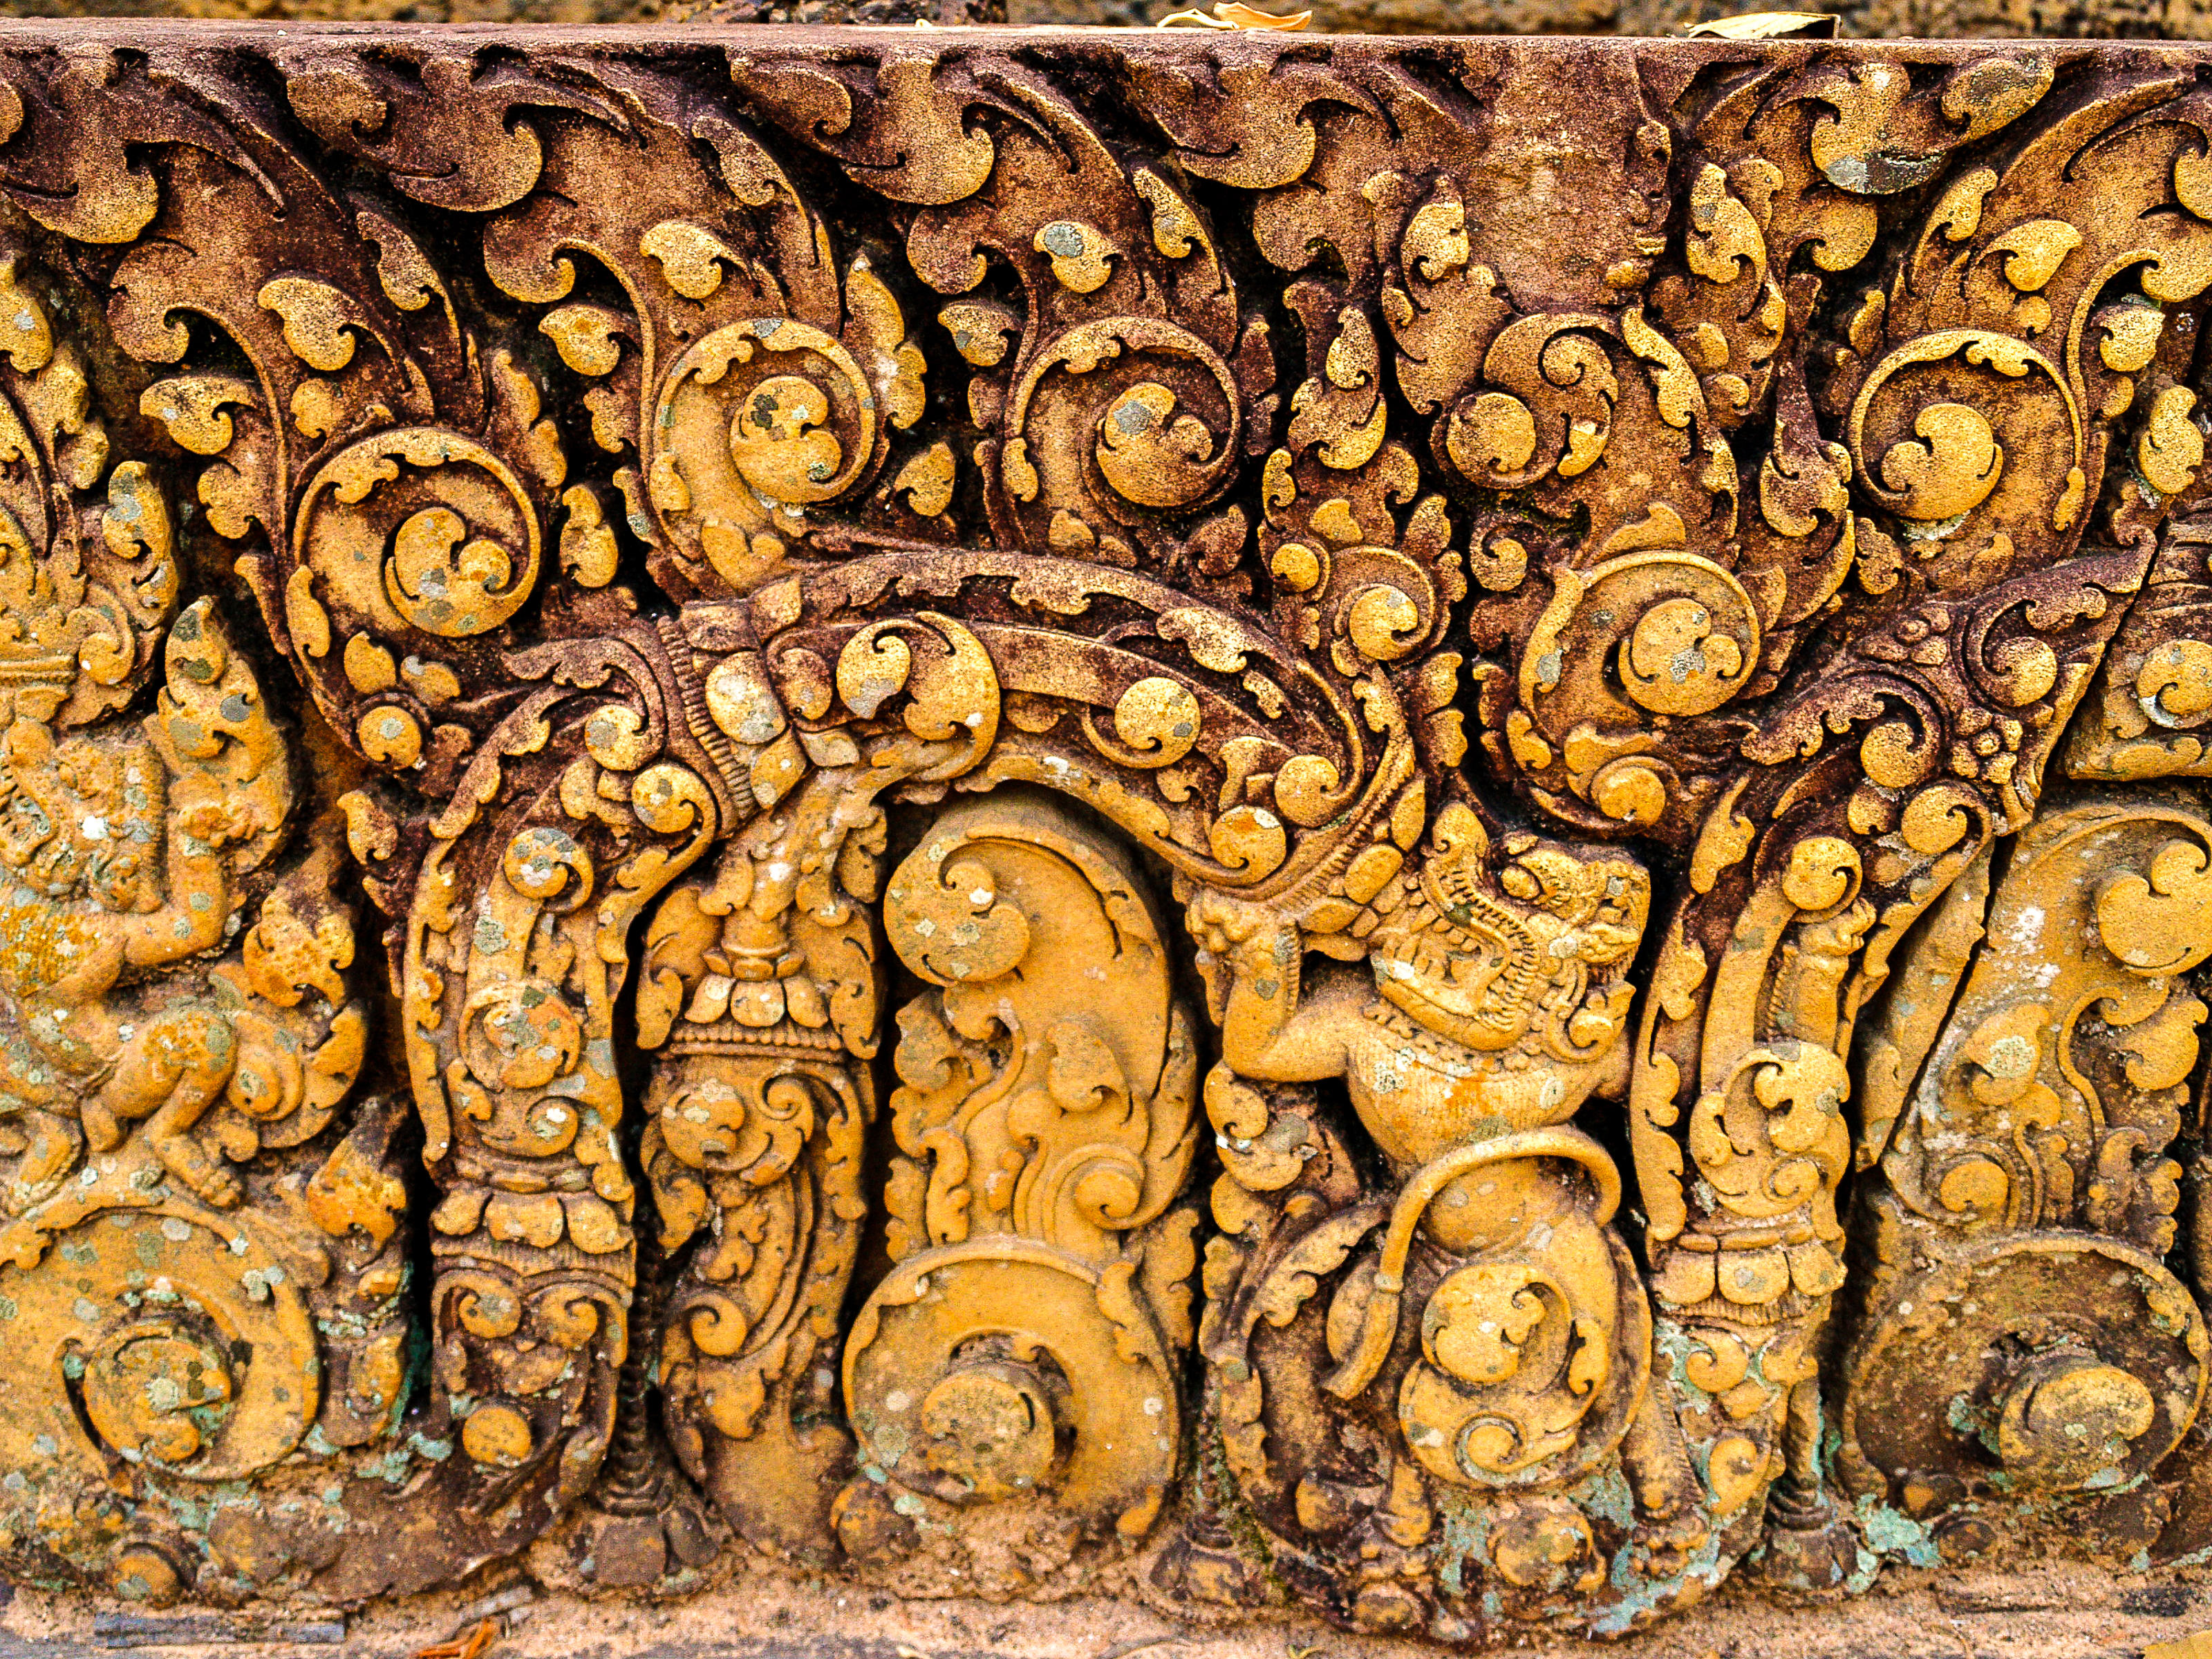
old, cambodia, culture, temple, ancient, stone, architecture, religion, art, asia, statue, ruin, history, tourism, sculpture, monument, religious, khmer, line, thom, civilization, cambodian, asian, hindu, travel, angkor, wat, bayon, heritage, tourist, archaeological site, relief, carving, stone carving, ancient history, tree